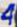
Number: 4